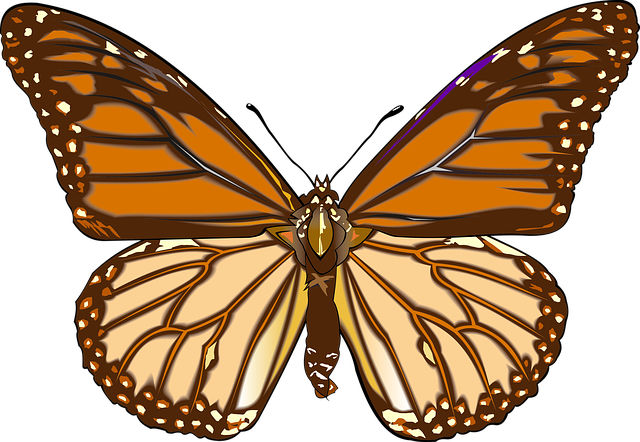
butterfly